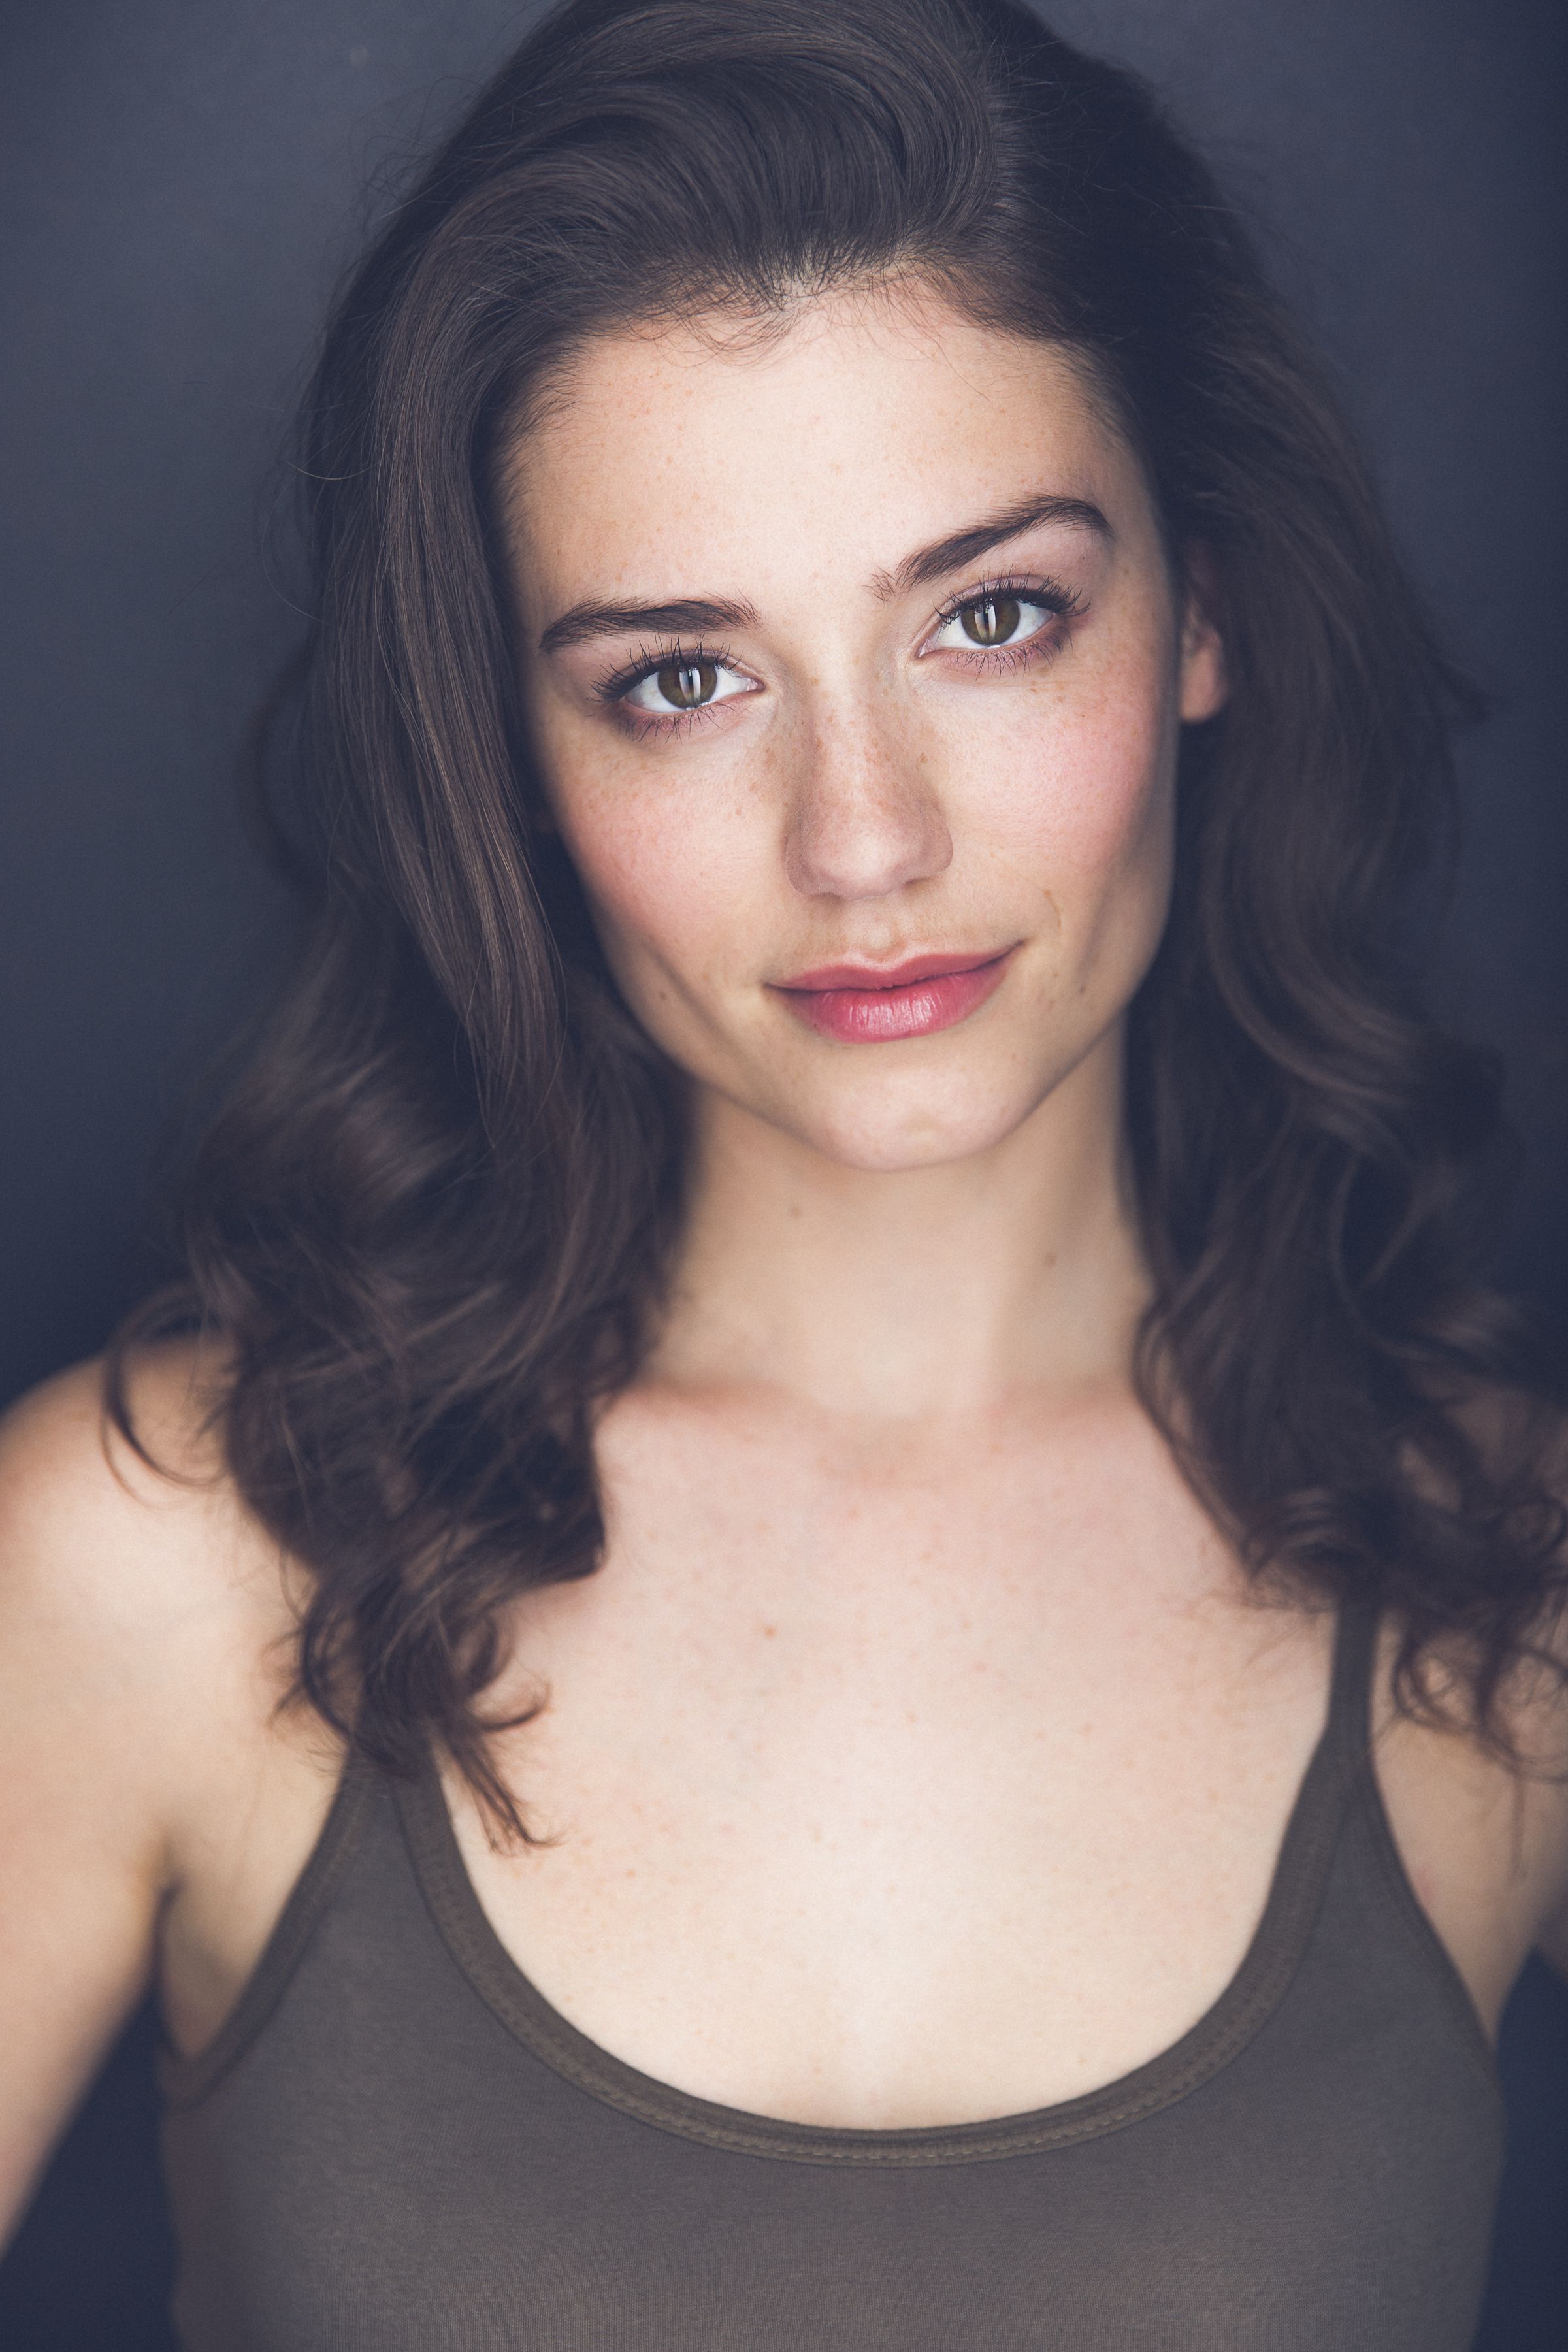
Gender: women